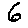
Label: 6